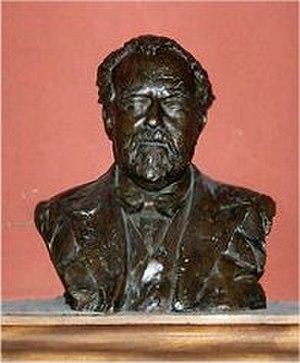
Le Queen's Hall était une salle de concert située à Langham Place, à Londres, qui a ouvert en 1893. Conçue par l’architecte T.E. Knightley, la salle pouvait accueillir environ 2 500 spectateurs. Elle devint la principale salle de concert de Londres. De 1895 à 1941, le Queen's Hall était la résidence des promenade concerts créés par Robert Newman et Henry Wood. La salle était terne avec des sièges étroits mais avait une superbe acoustique. Elle devint connue comme le « centre musicale de l'Empire Britannique, » et les principaux musiciens de la fin du XIXᵉ siècle et du début du XXᵉ siècle y ont joué, Claude Debussy, Edward Elgar, Maurice Ravel ou Richard Strauss par exemple.